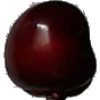
Label: Cherry 1